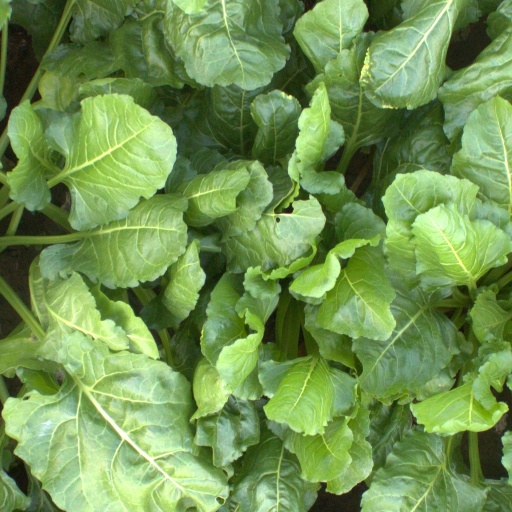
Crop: sugar beet